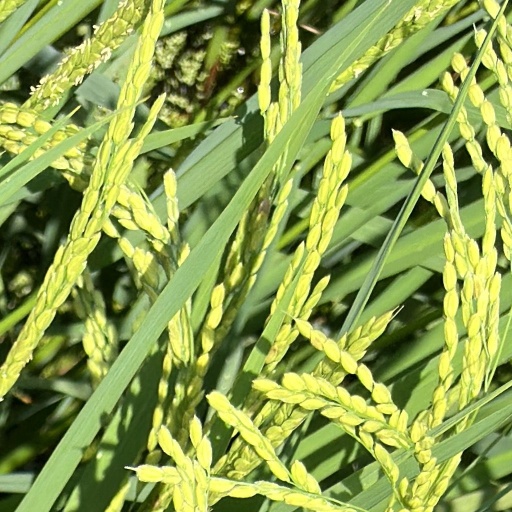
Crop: rice